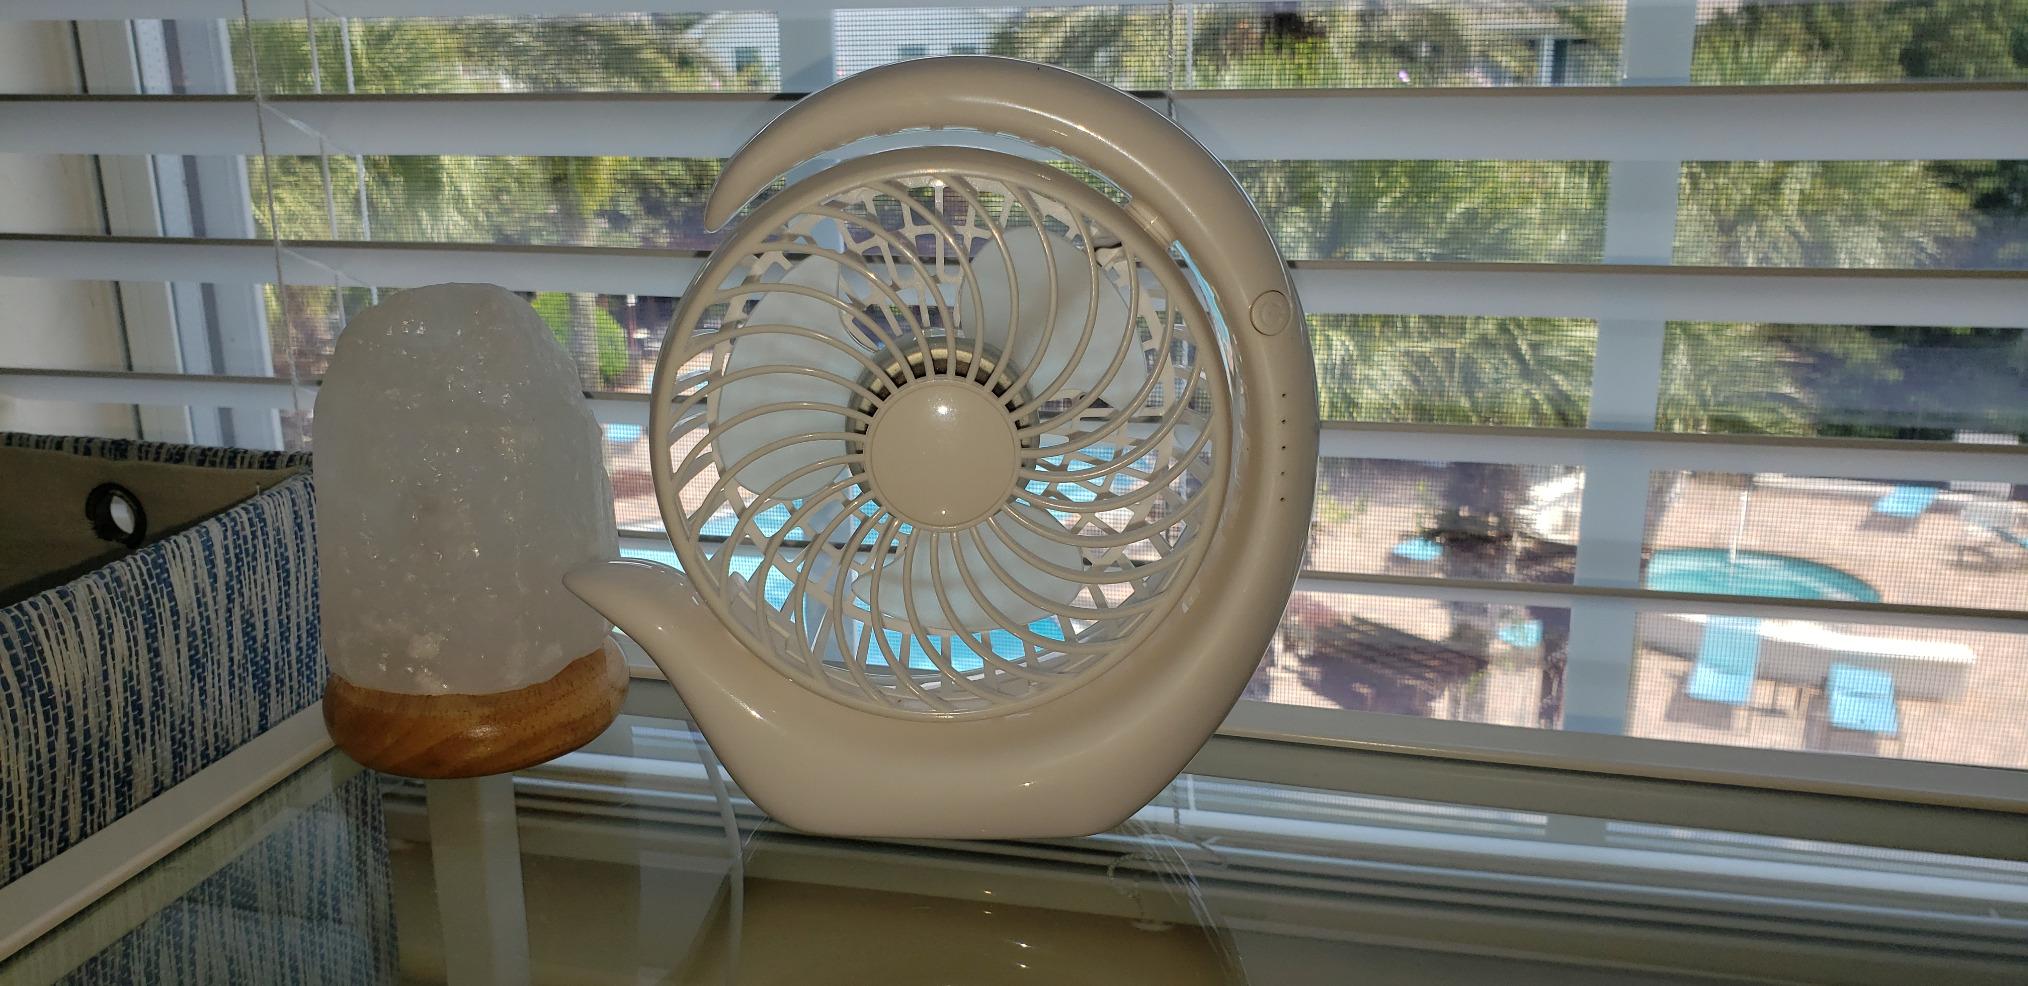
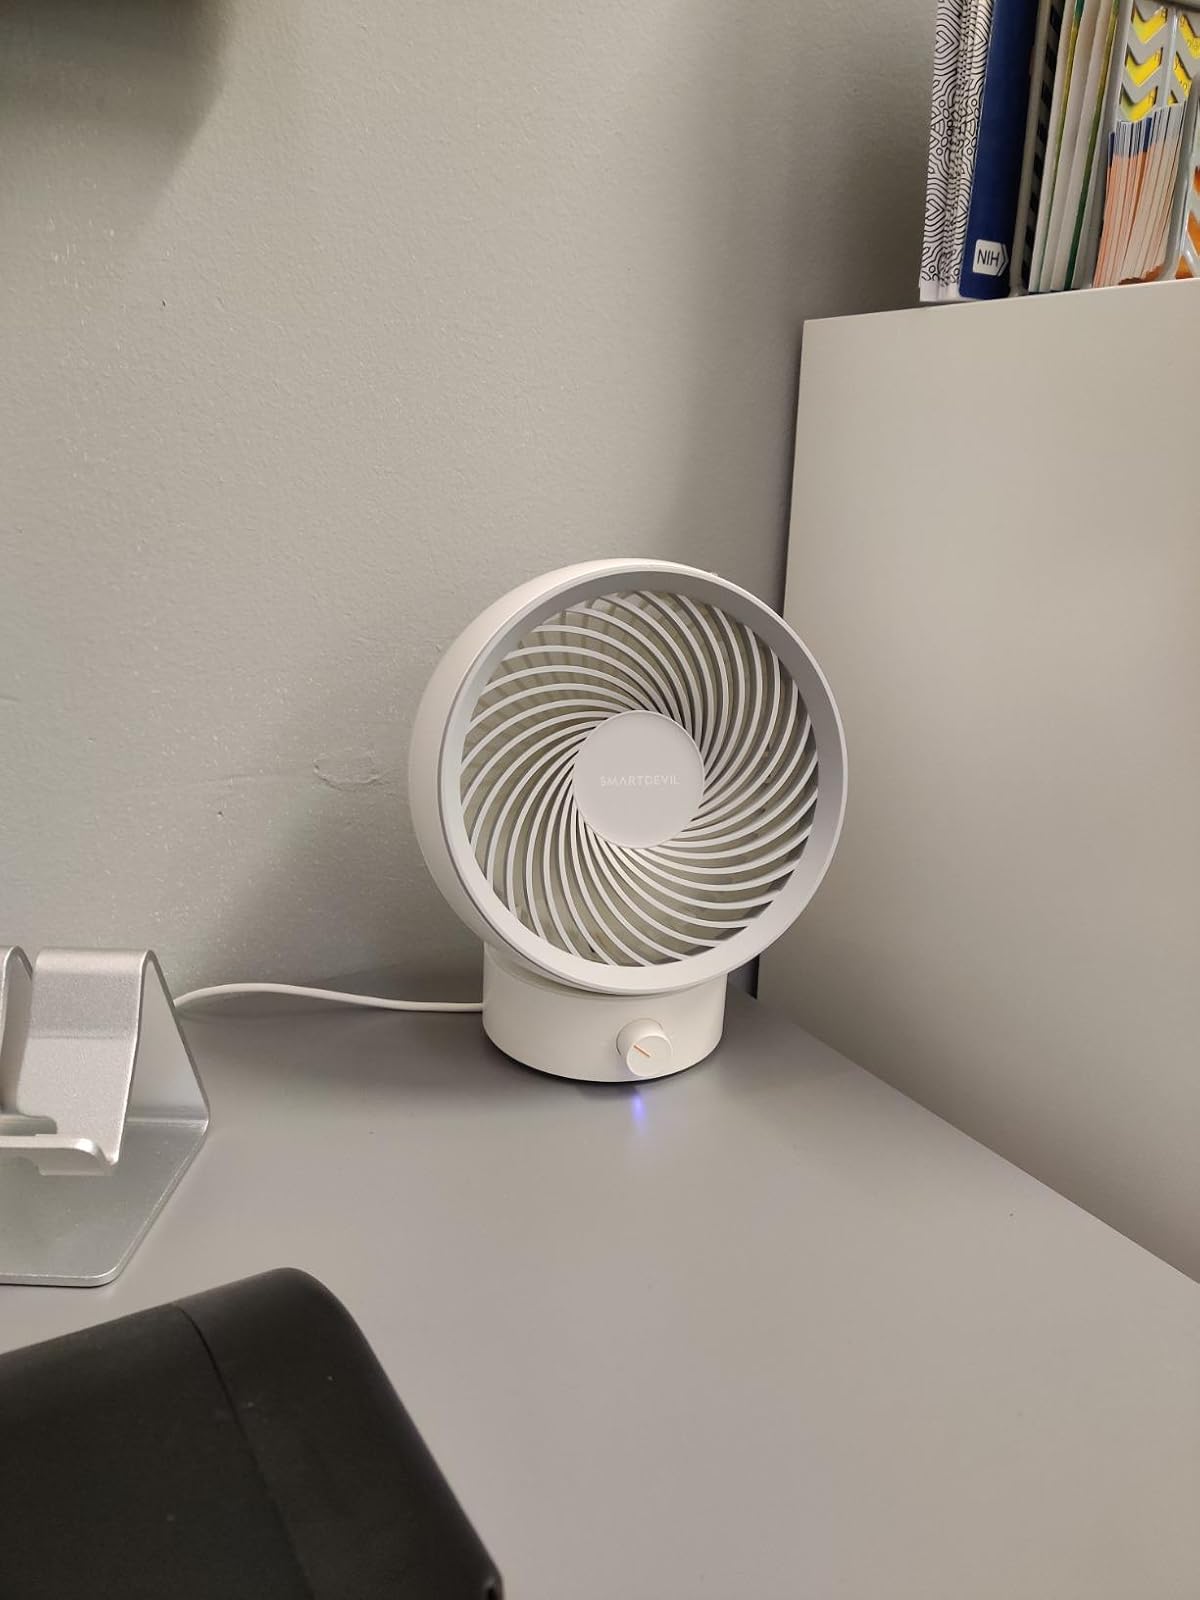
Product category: fan
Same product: no